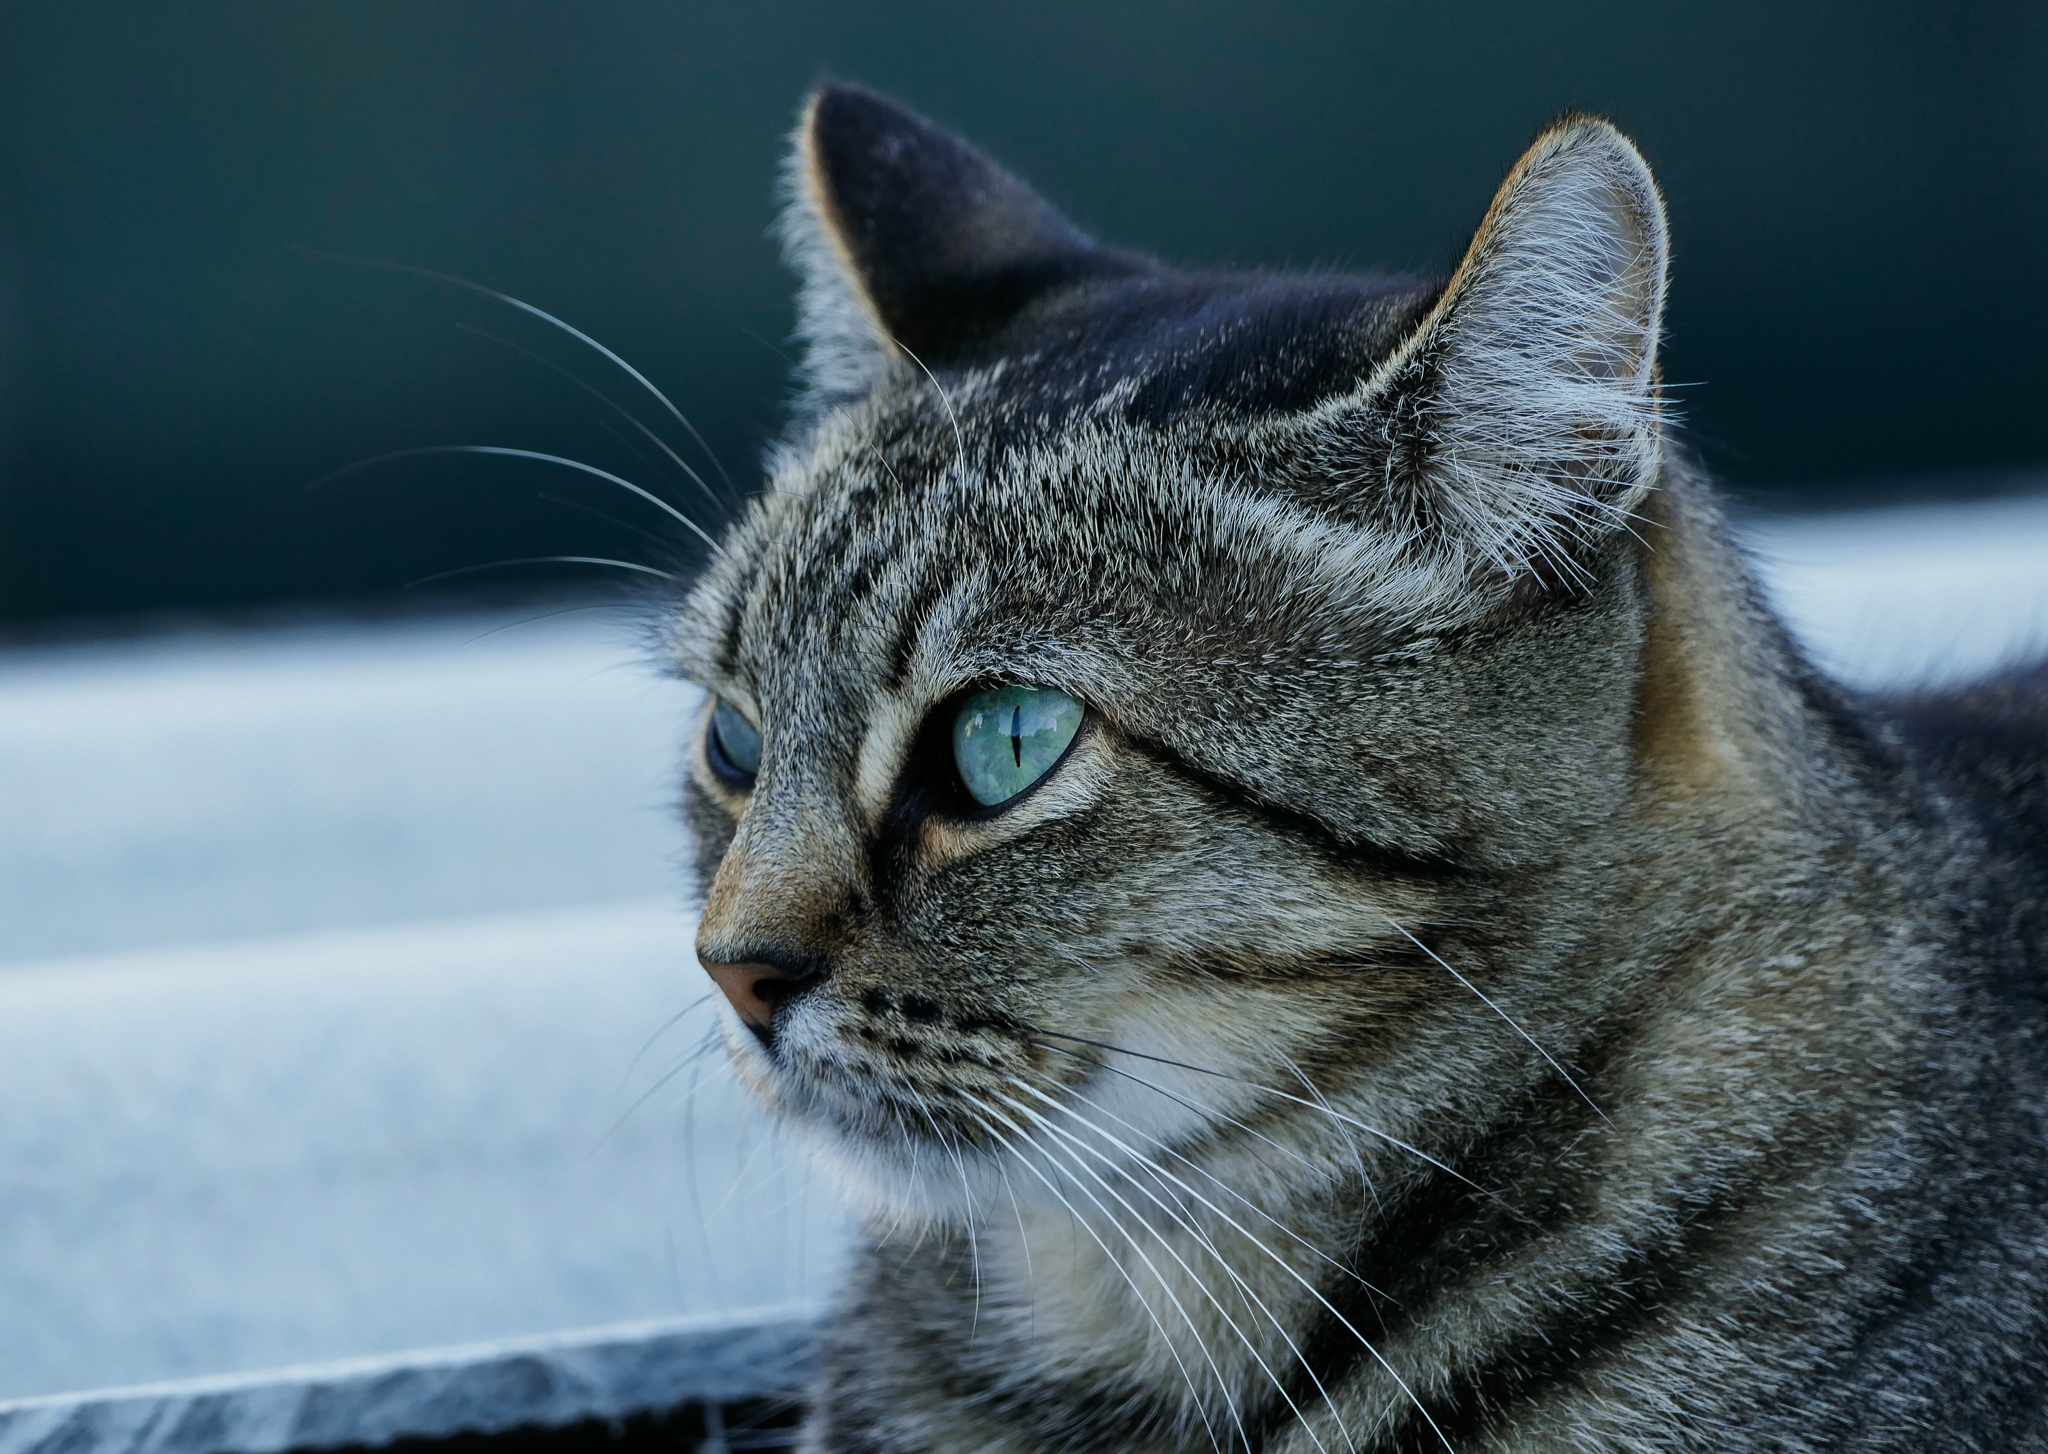
cat, mammal, fauna, close up, cats, whiskers, animals, vertebrate, gatos, lumixfz1000, fz1000, ggl1, gaby1, xovesphoto, animales, panasoniclumixfz1000, tabby cat, european shorthair, wild cat, small to medium sized cats, cat like mammal, domestic short haired cat, pixie bob, american shorthair